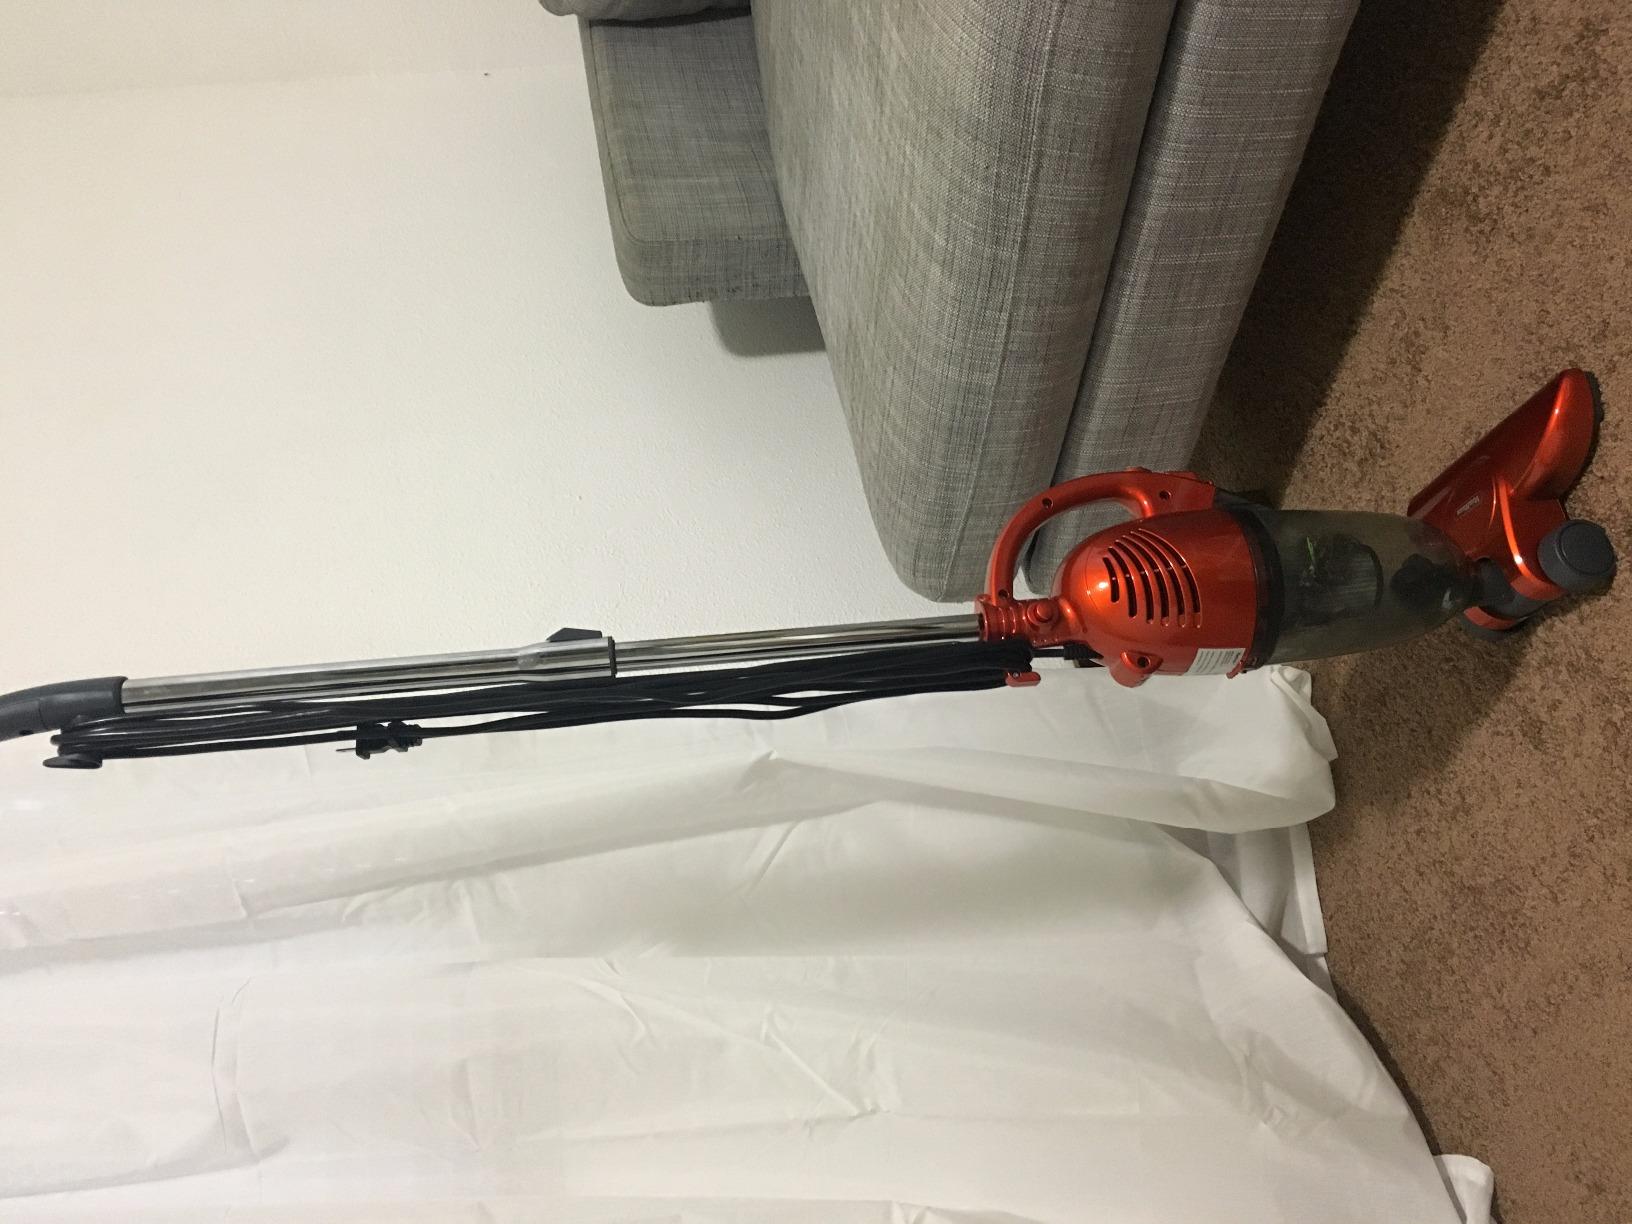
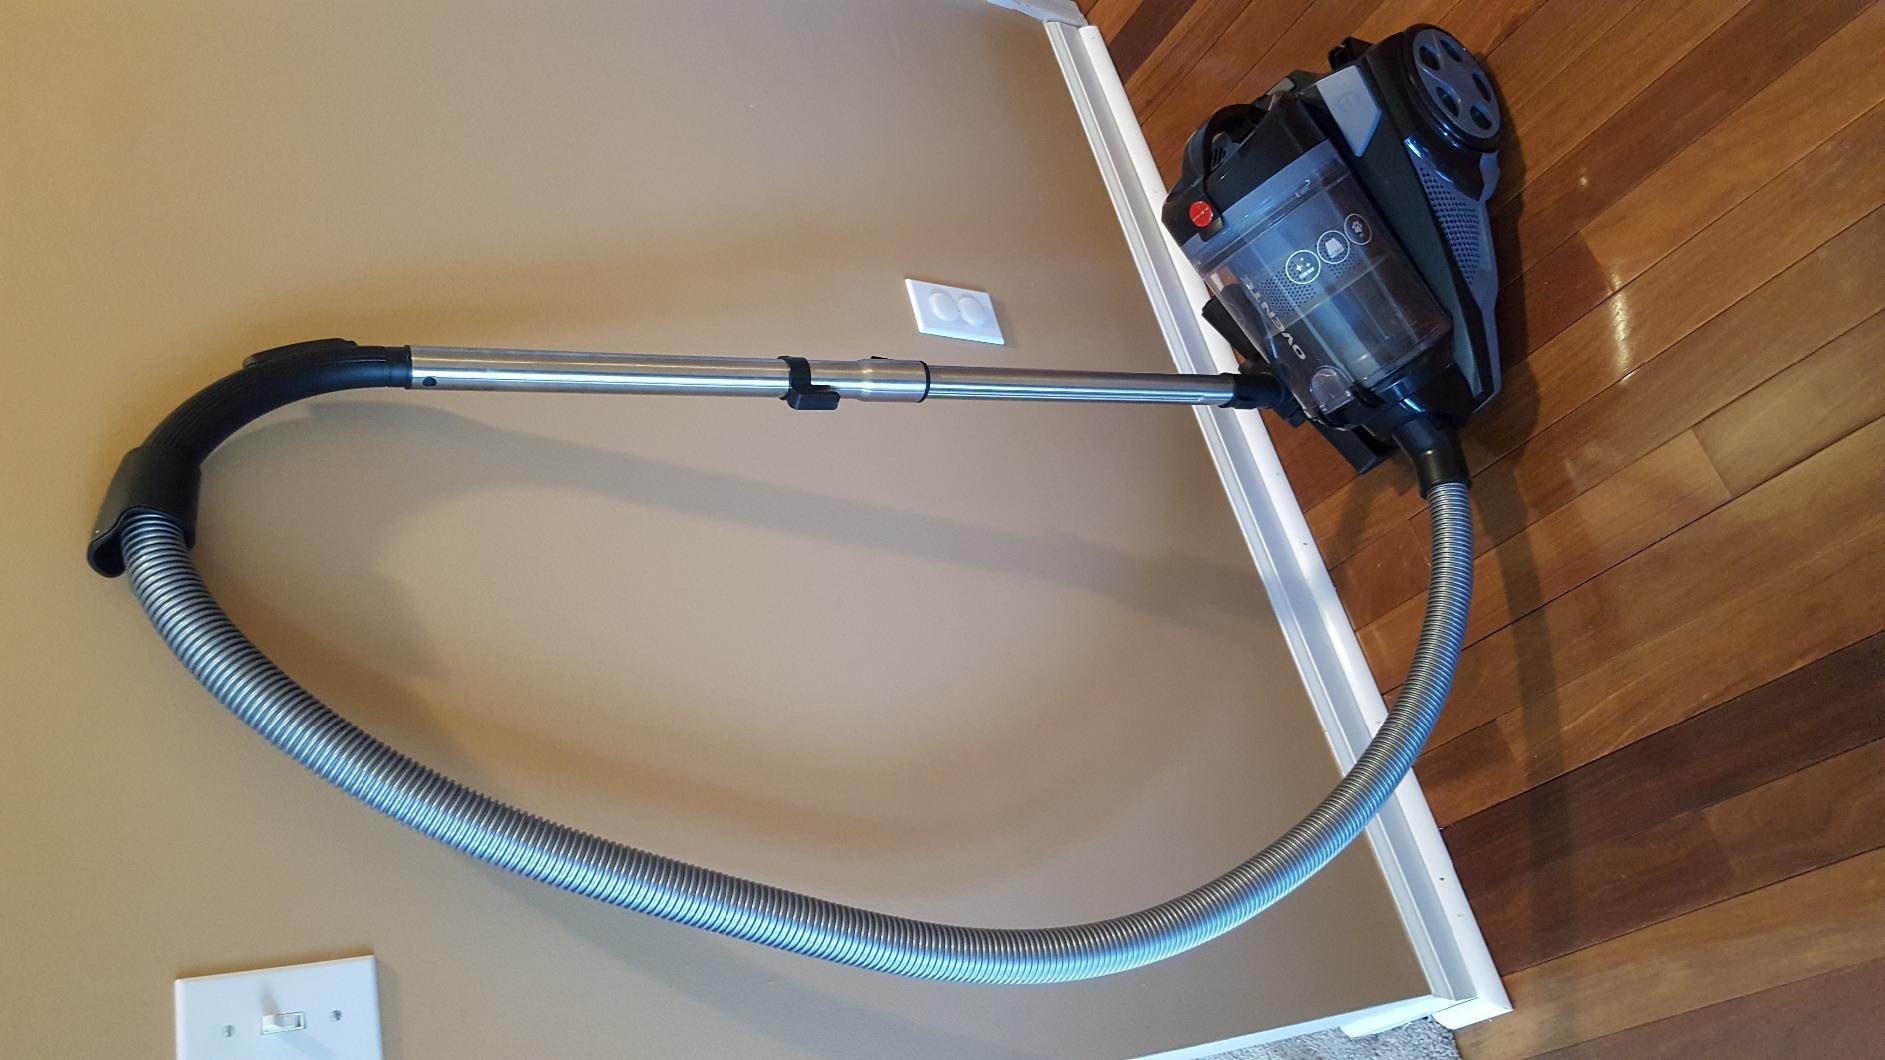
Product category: items_vacuum
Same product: no